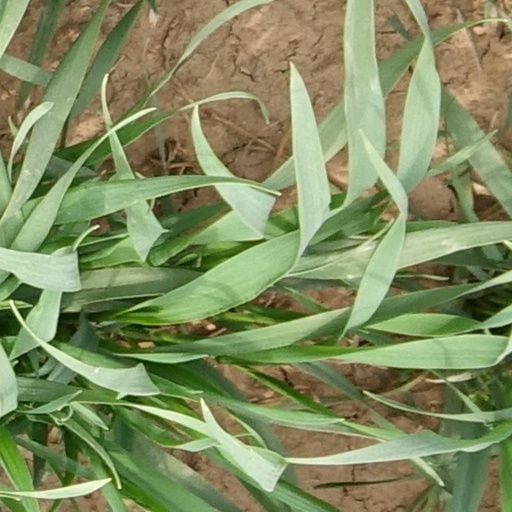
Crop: wheat